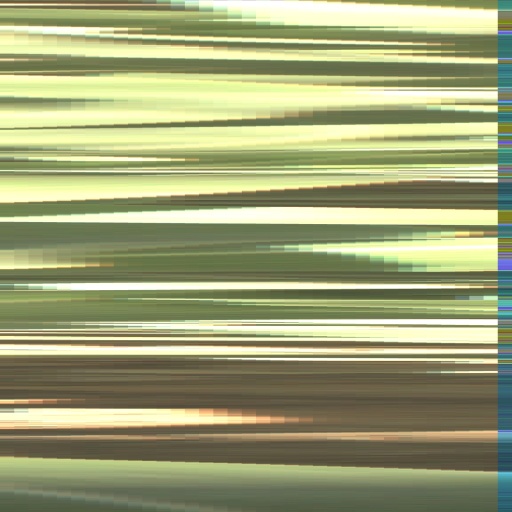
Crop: sorghum